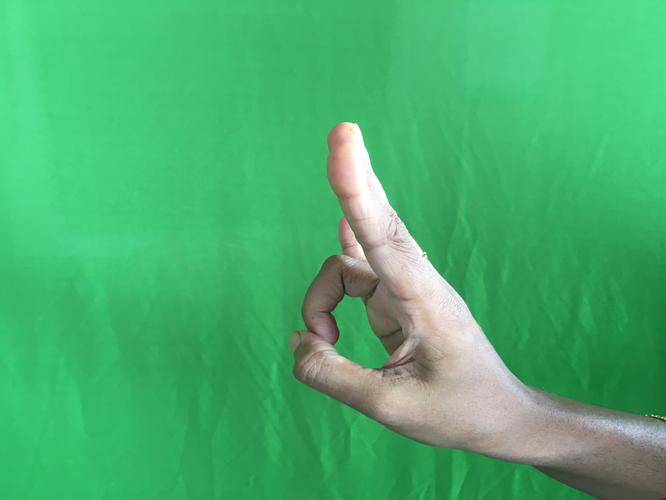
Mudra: Mayura
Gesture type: single_hand